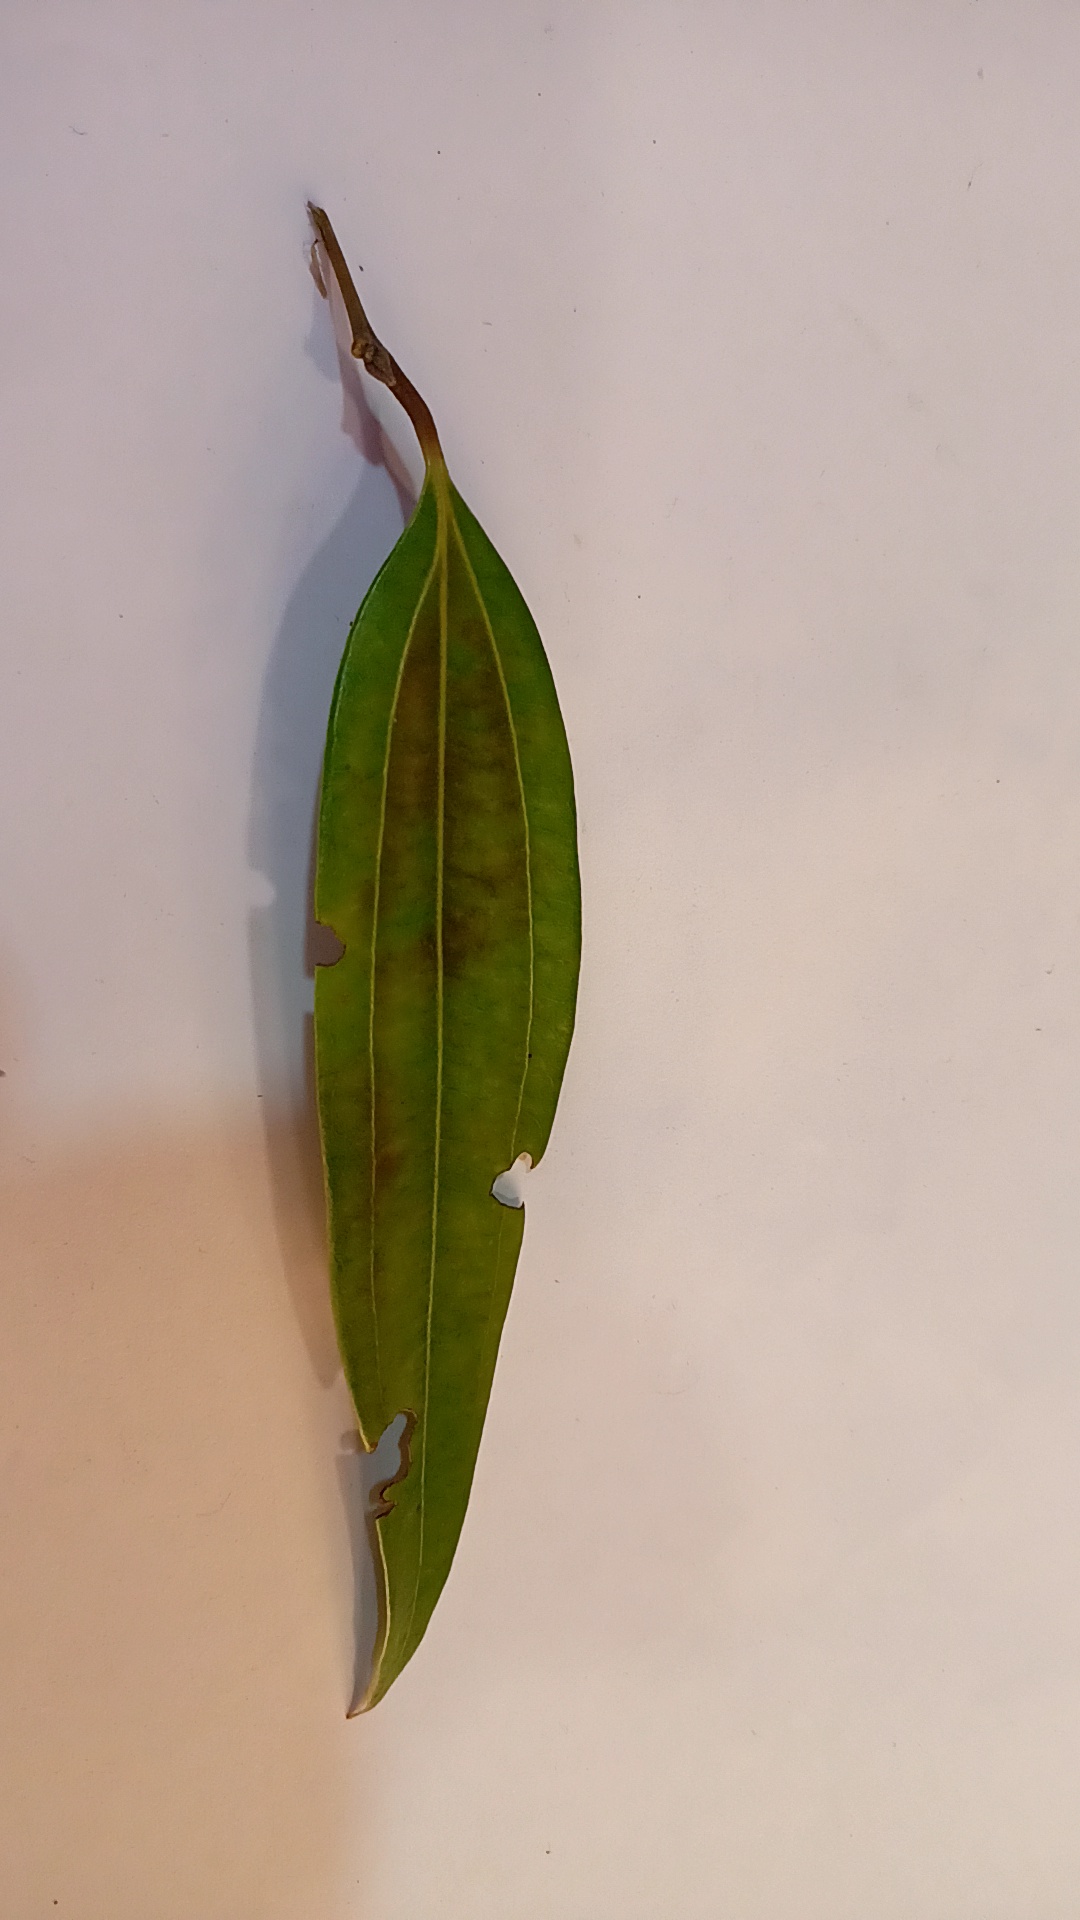
Label: Disease